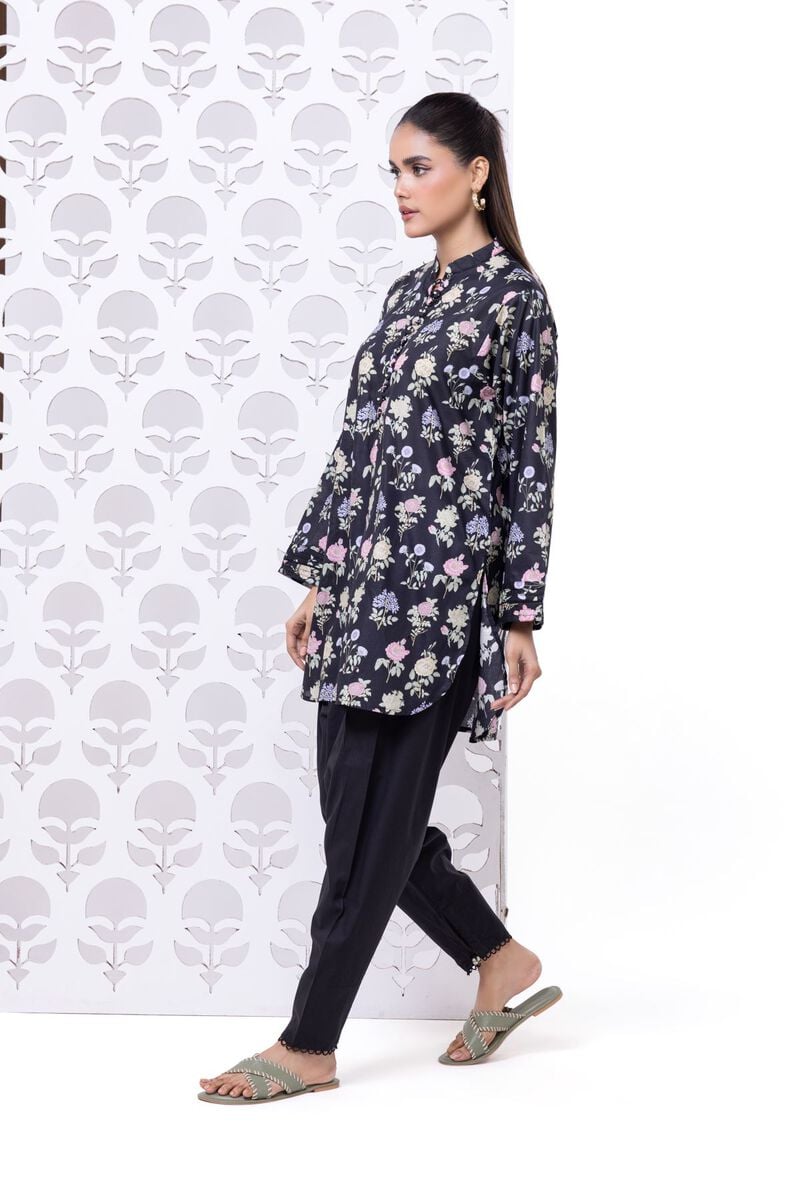
black multi floral print cotton tunic